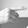
ASL letter: G